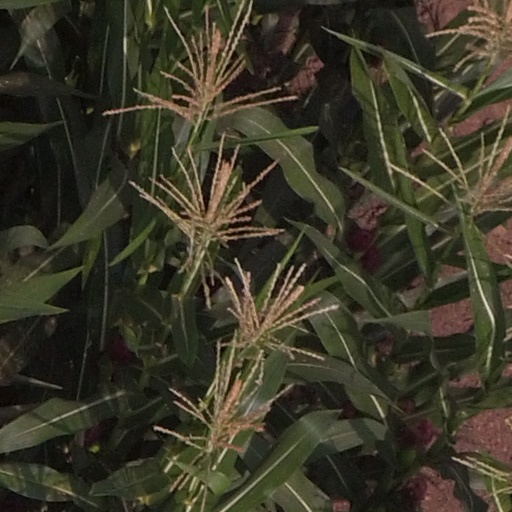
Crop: maize; corn